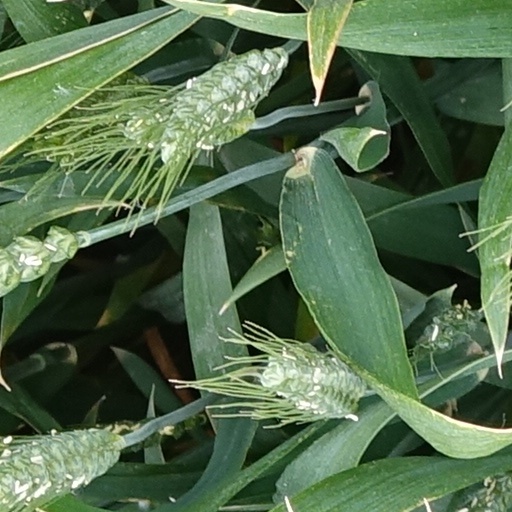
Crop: wheat